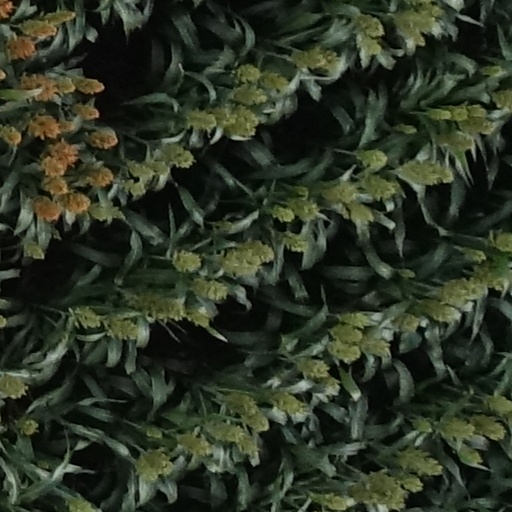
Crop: sorghum